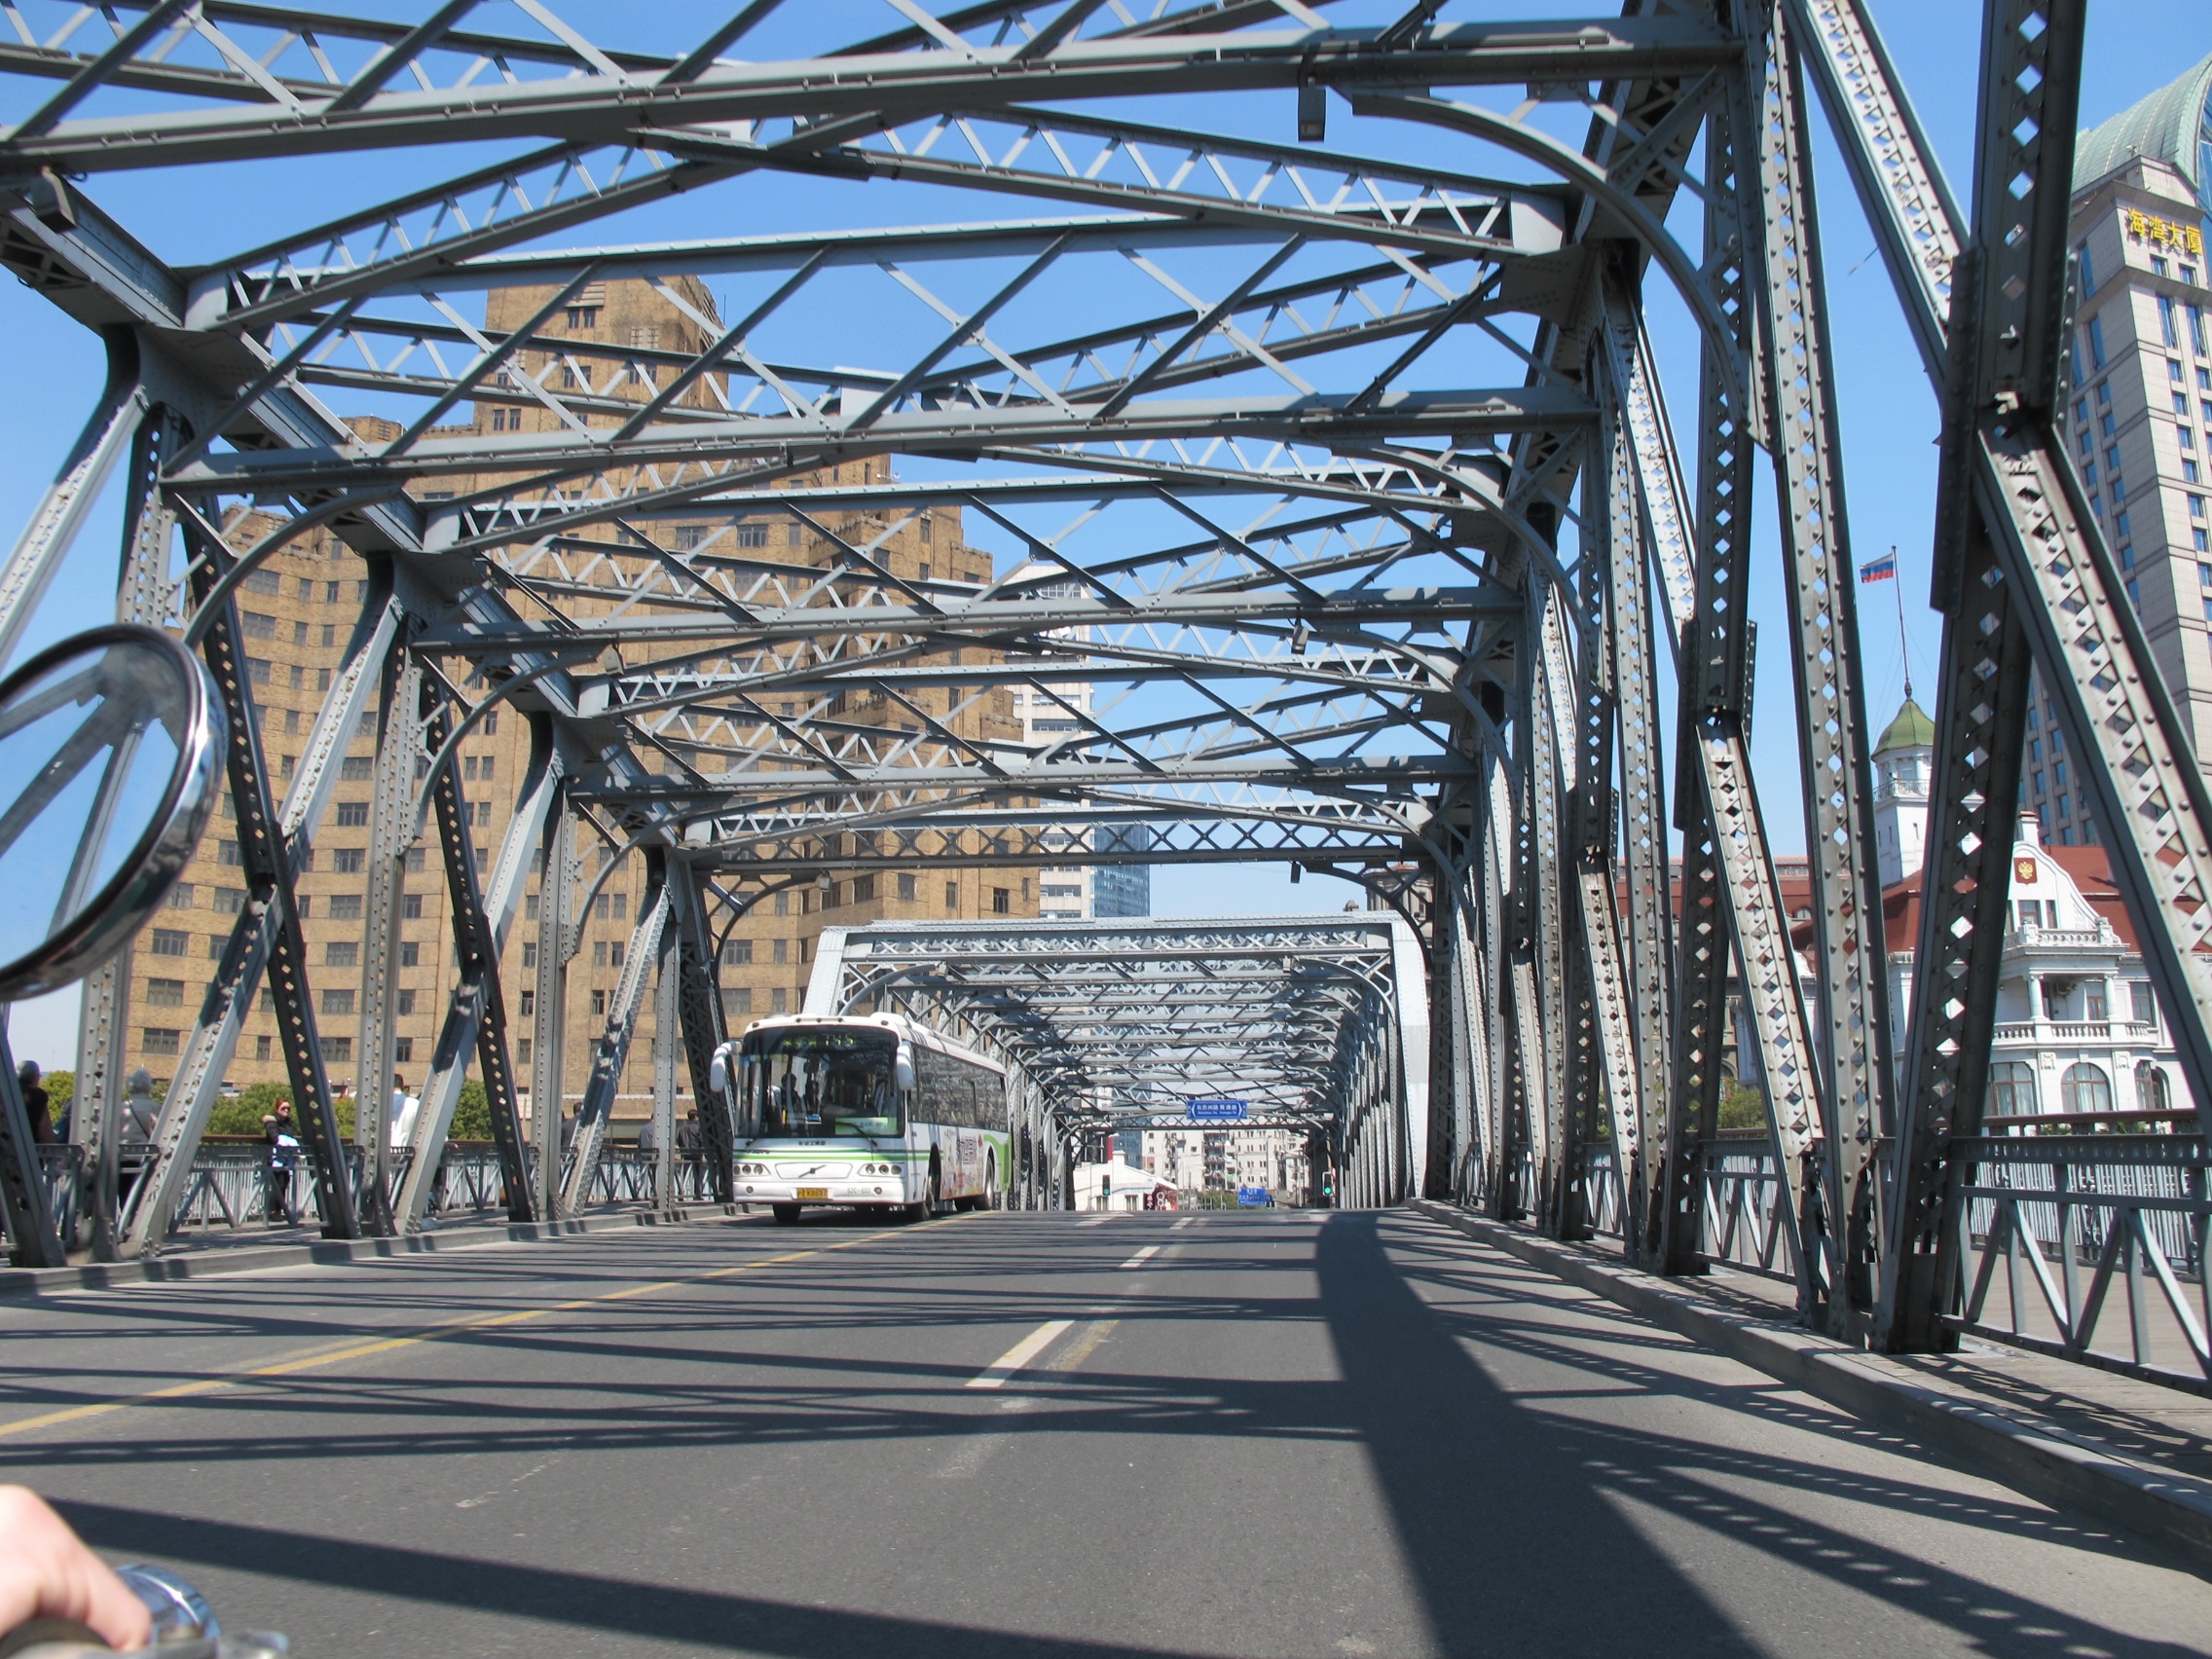
road, bridge, overpass, walkway, transport, lane, public transport, infrastructure, truss bridge, skyway, nonbuilding structure